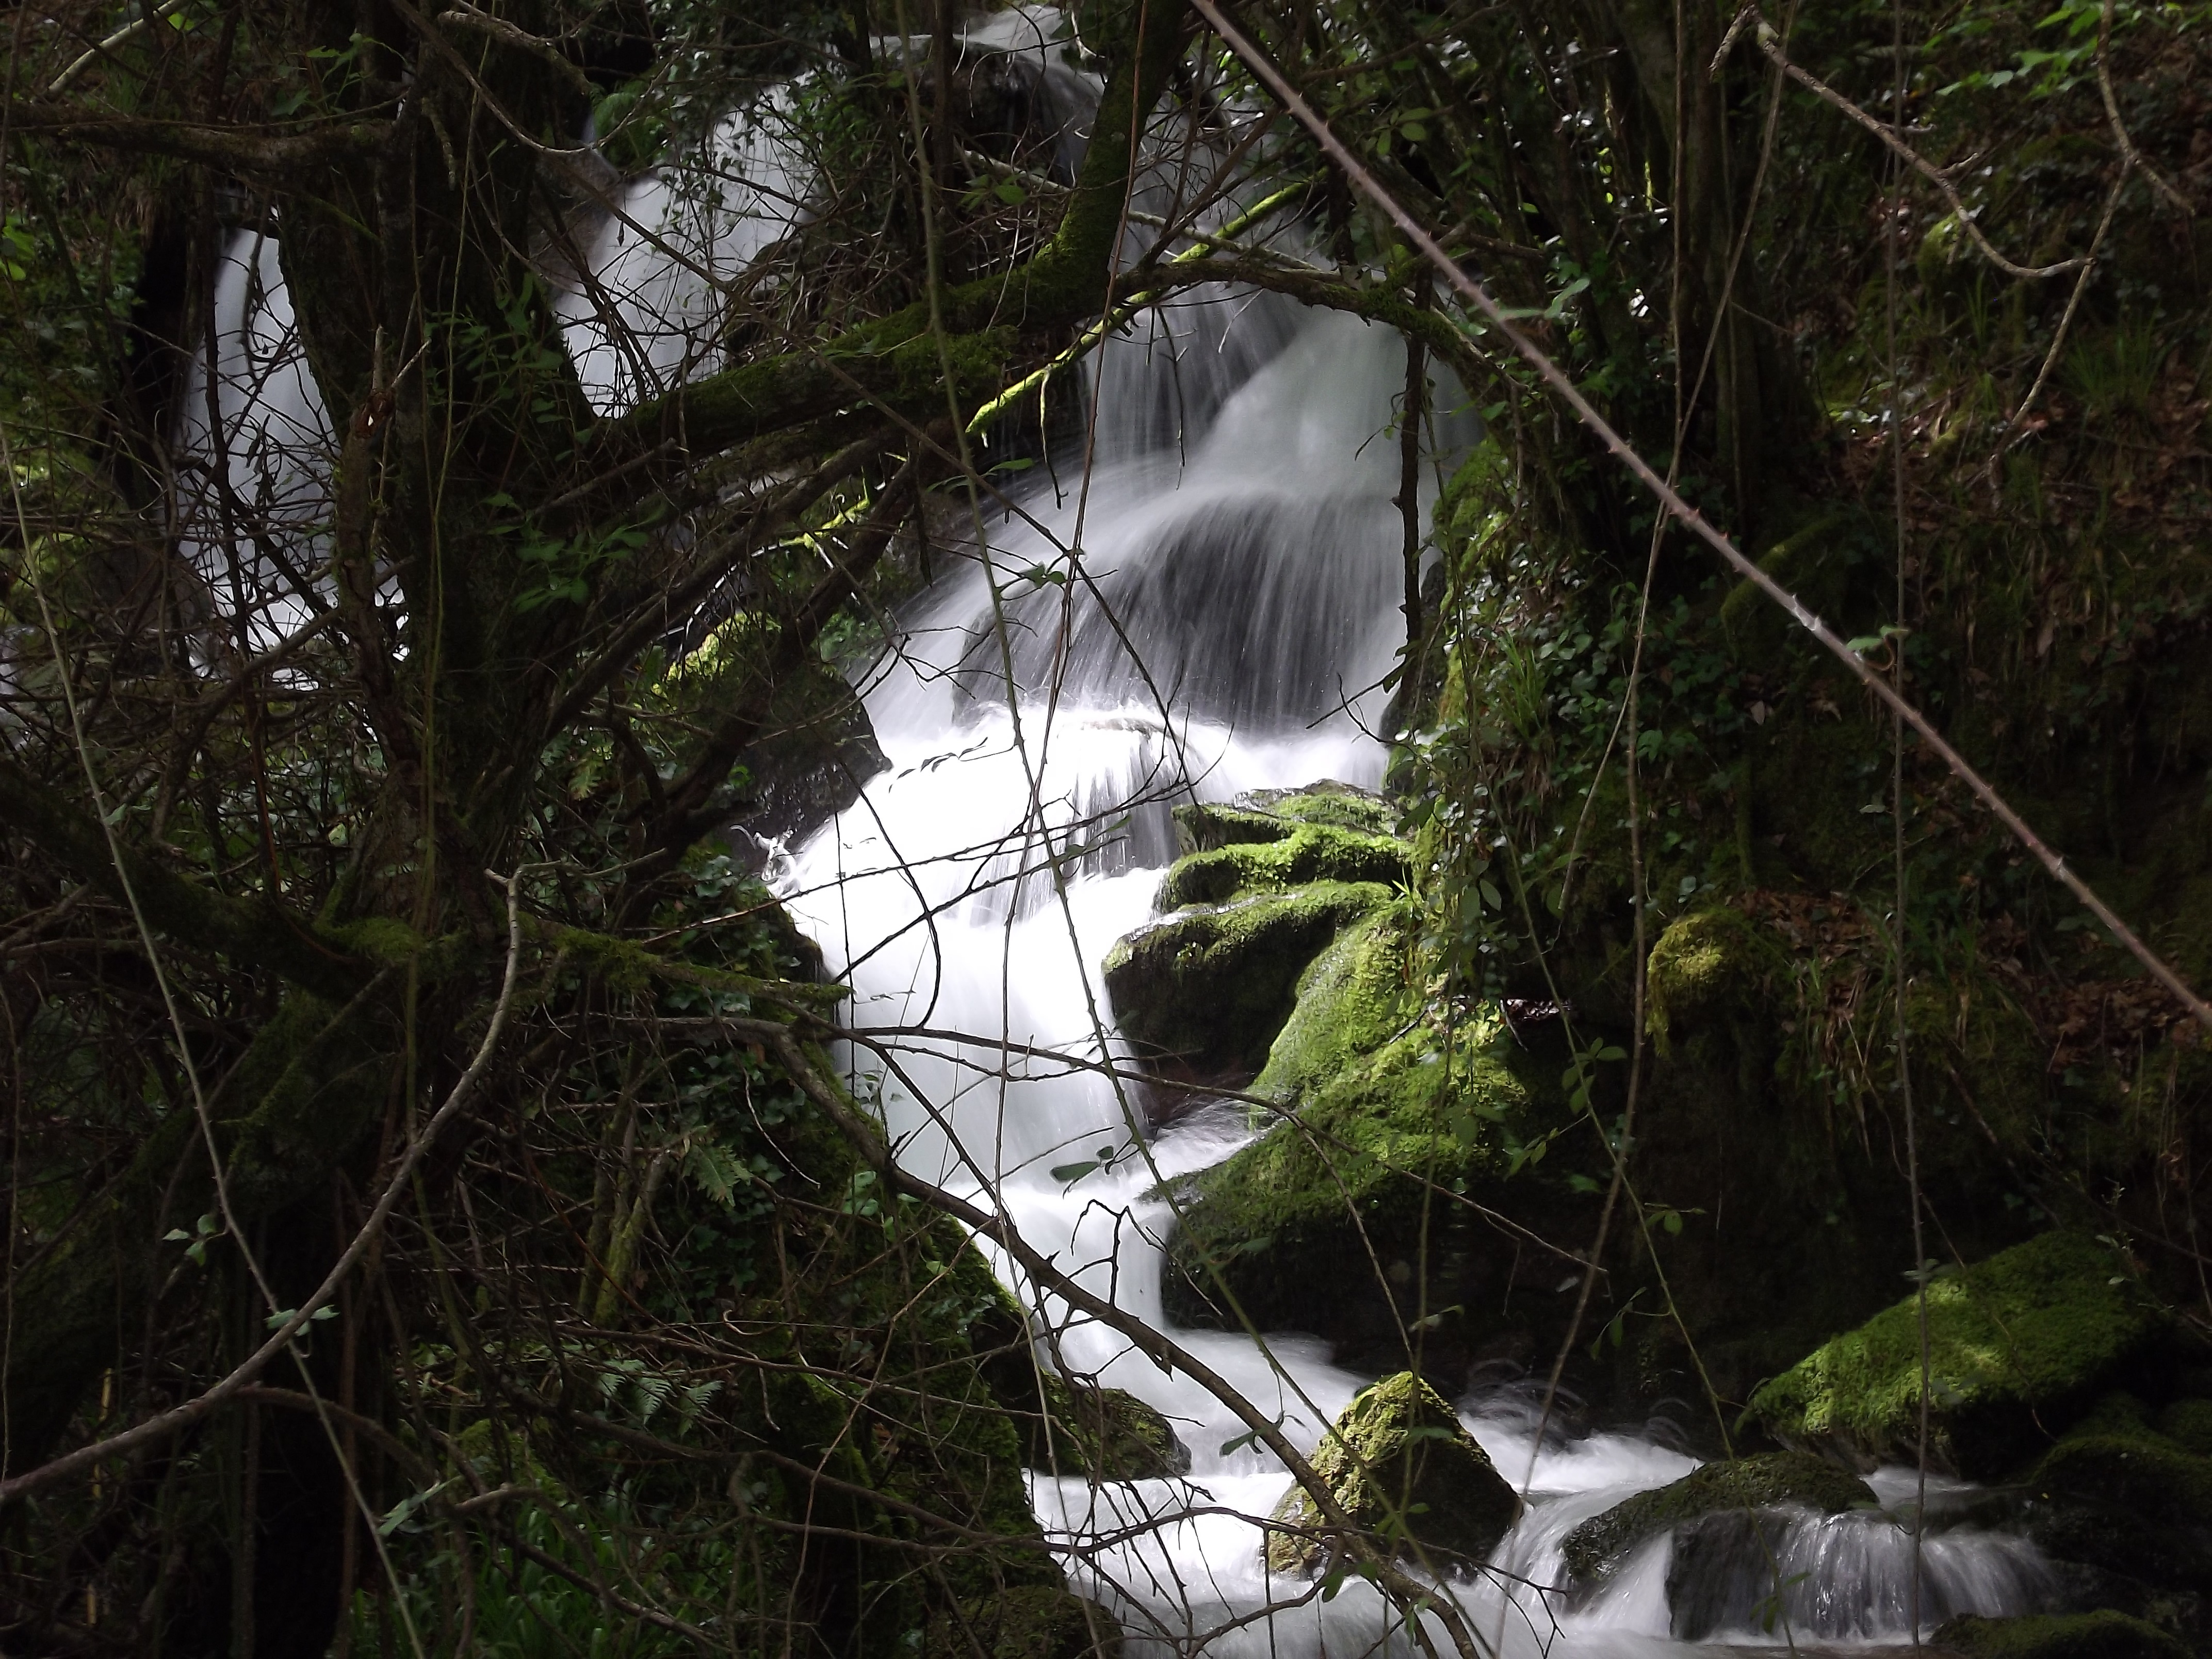
water, nature, forest, waterfall, wilderness, mountain, river, stream, jungle, body of water, rainforest, rio, woodland, habitat, water feature, old growth forest, ribeira, natural environment, atmospheric phenomenon